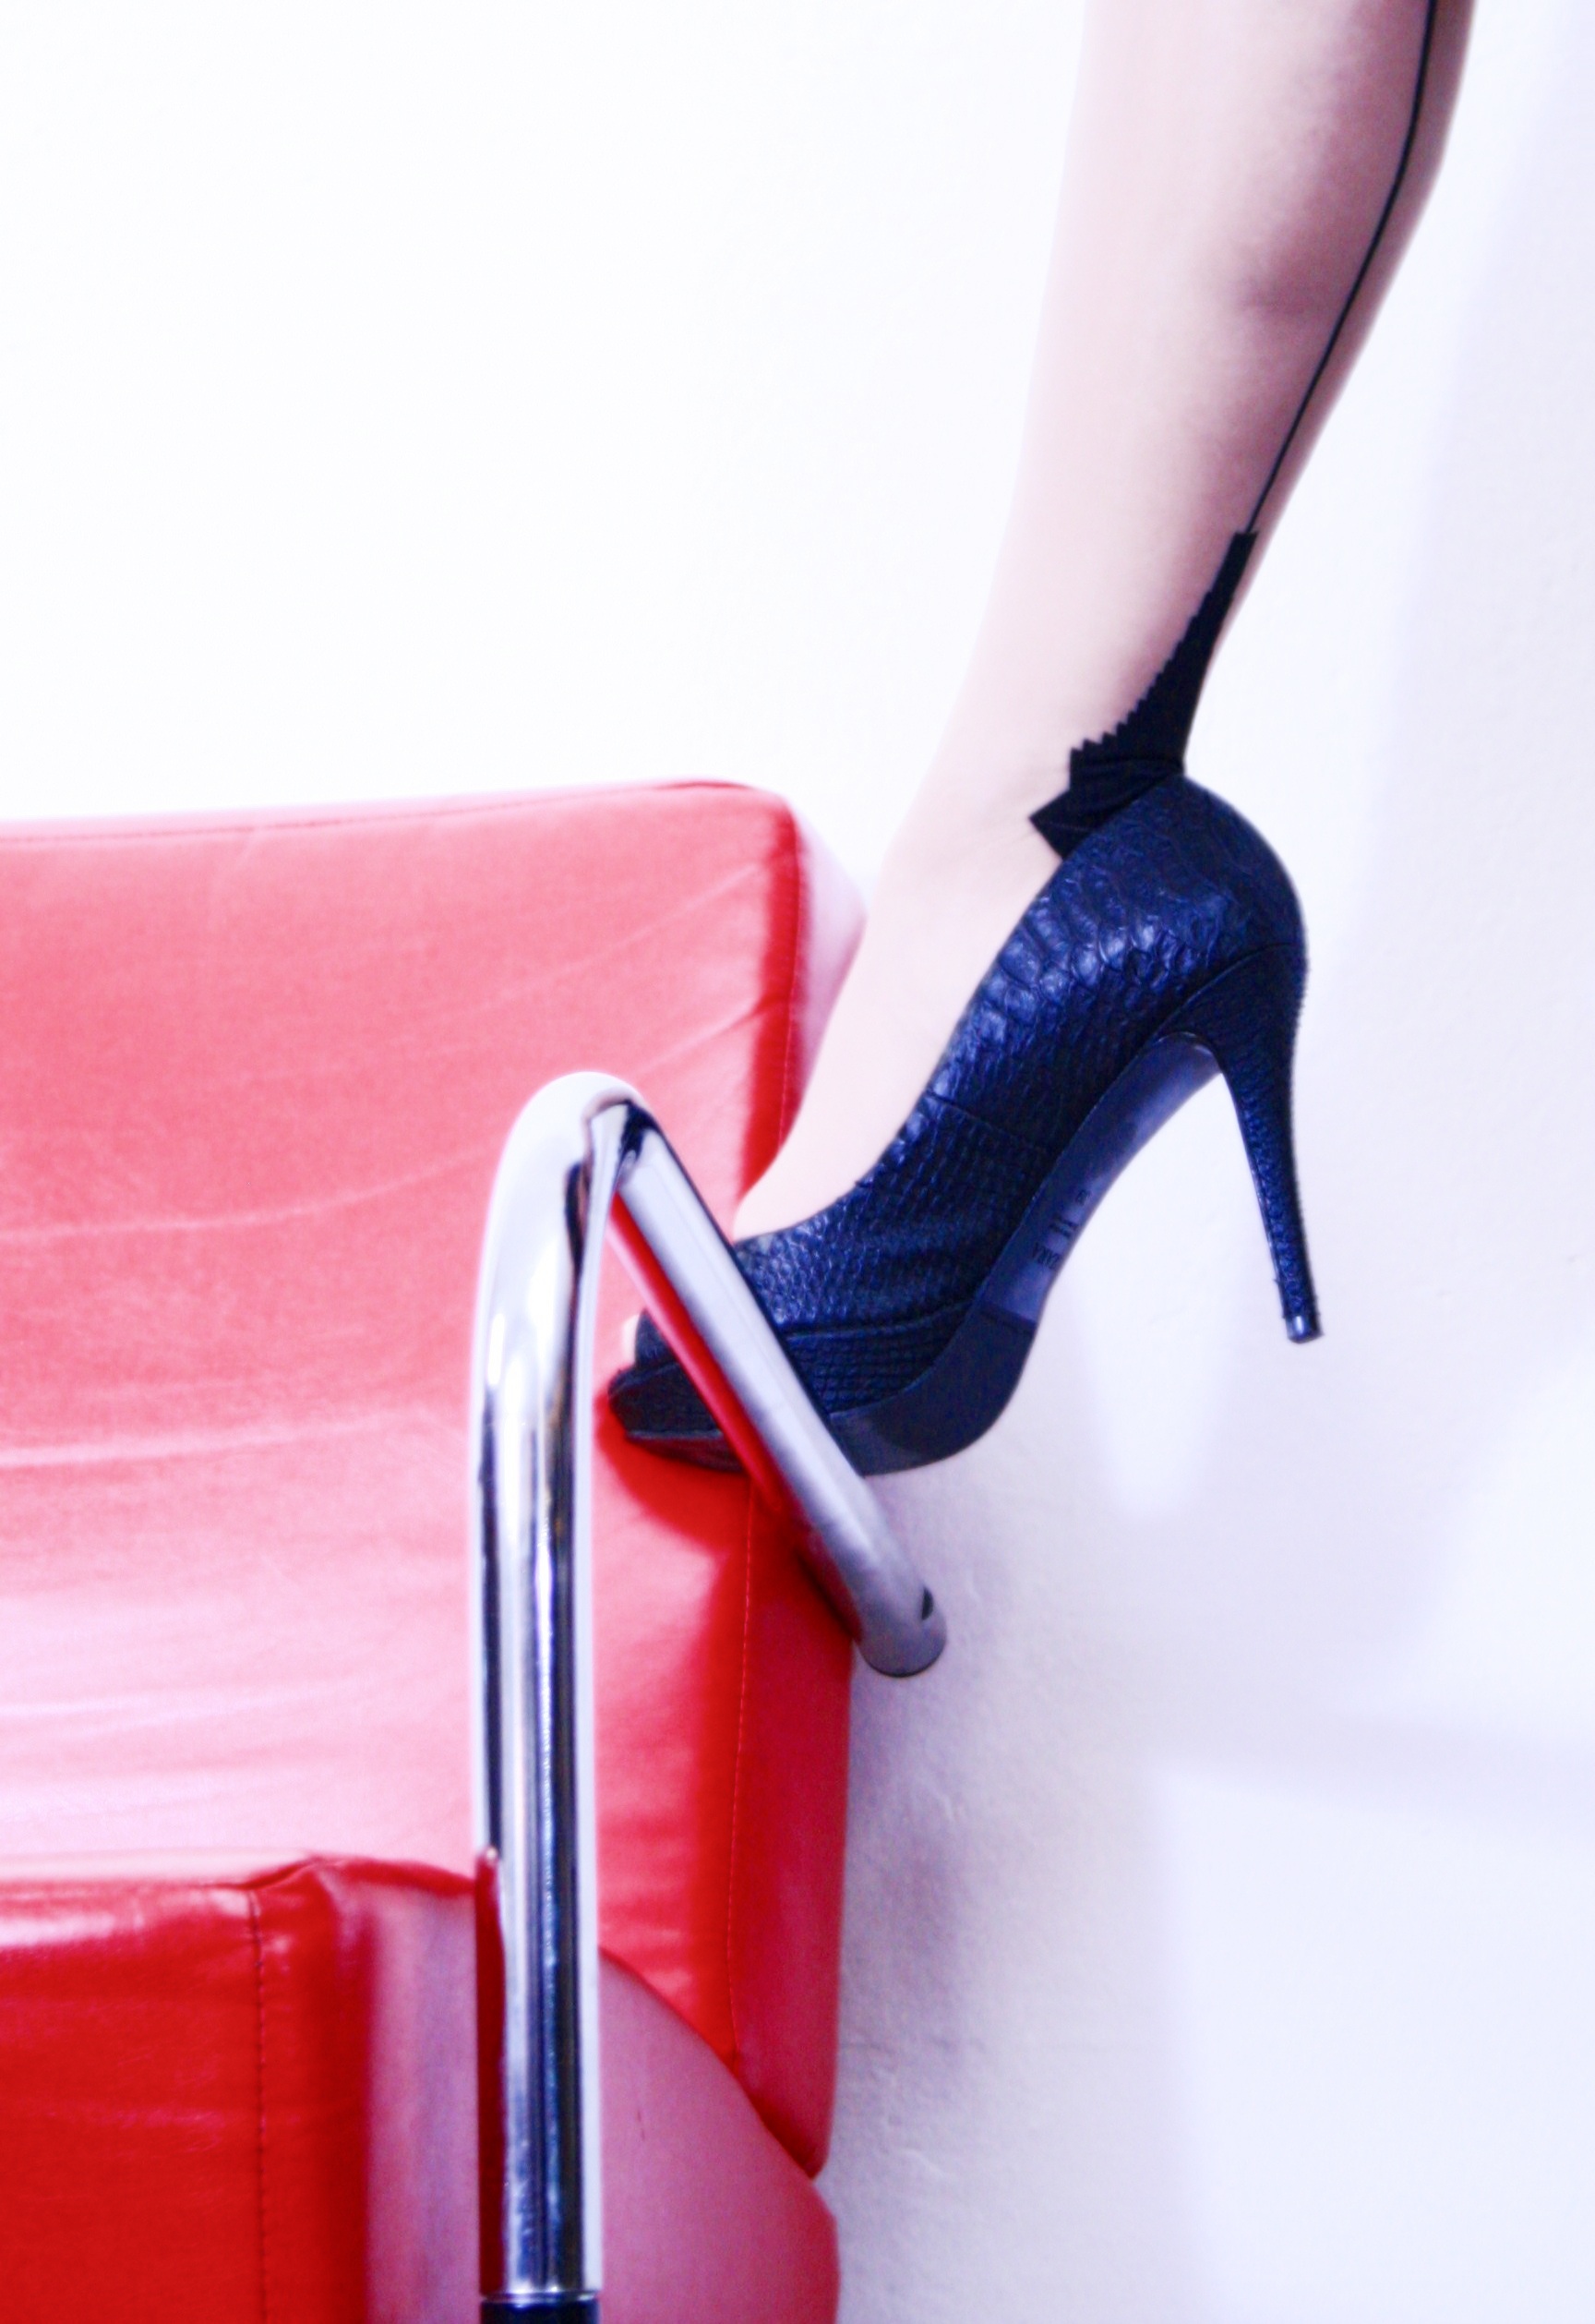
shoe, woman, leather, leg, red, pink, footwear, high heels, high heeled footwear